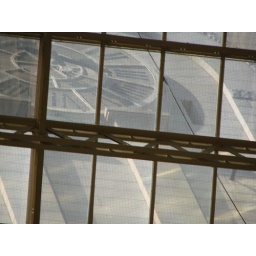
Clock tower at old post office in dc